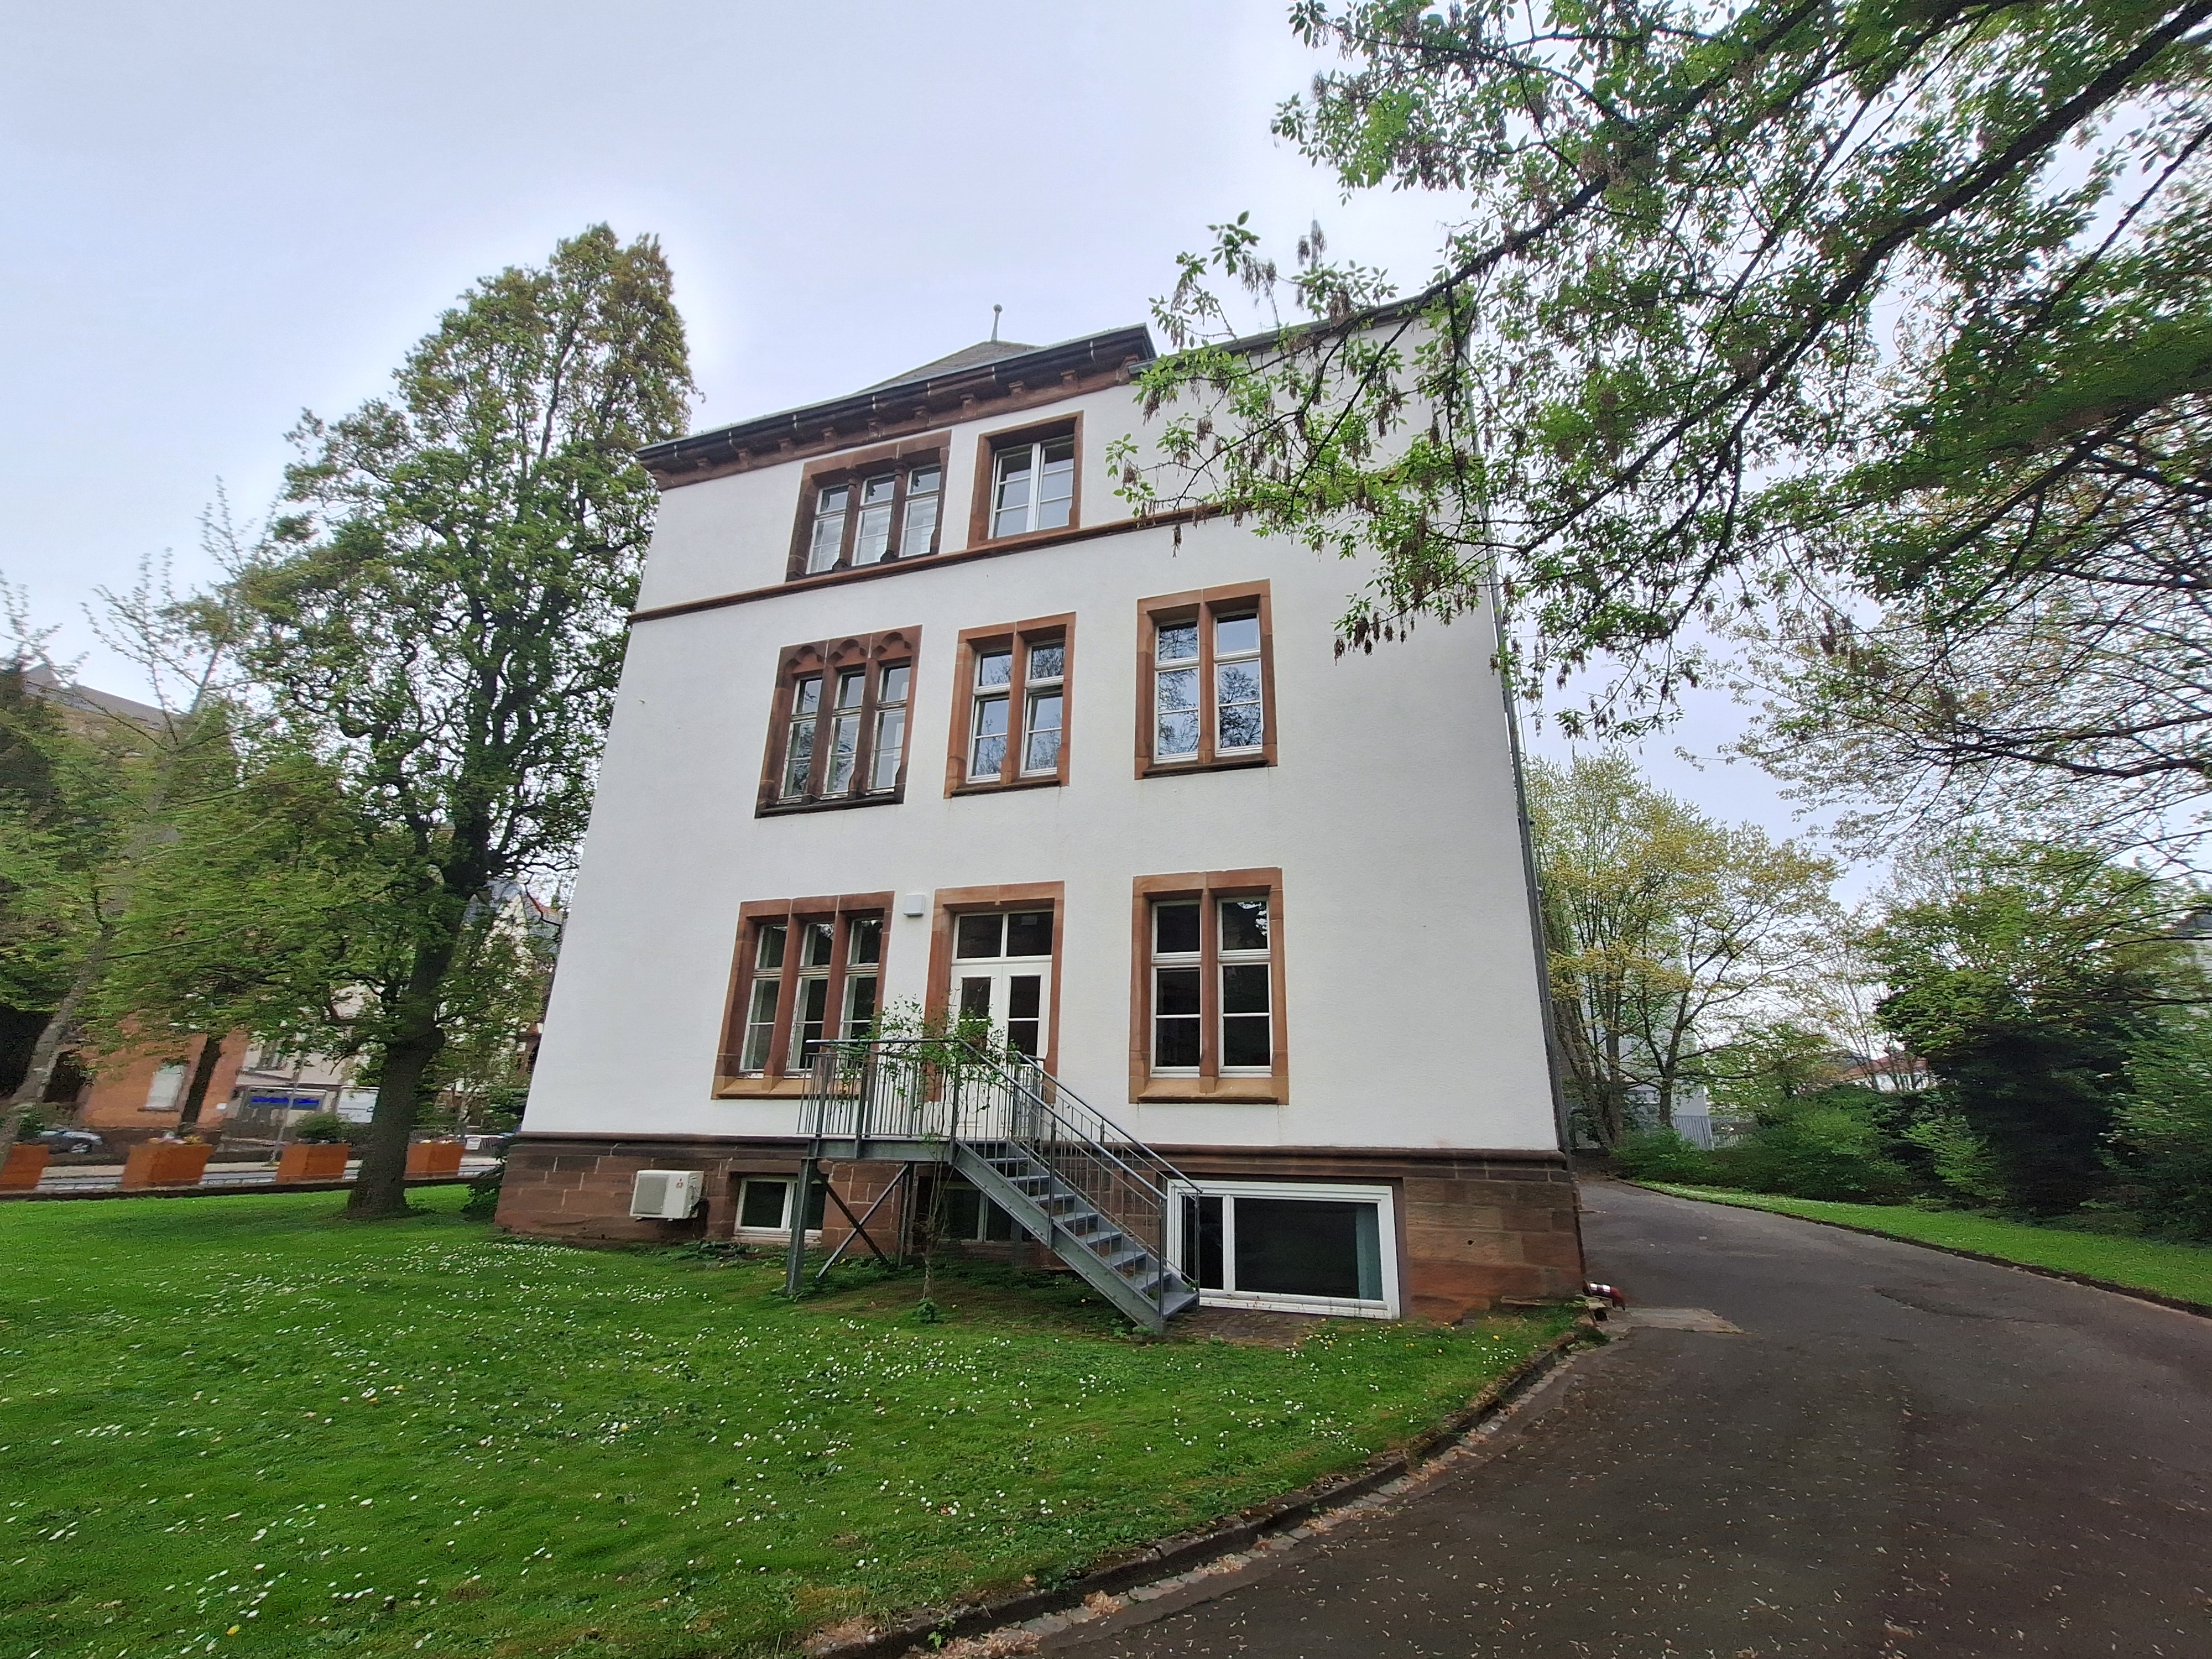
Building: Universitätsstraße 24